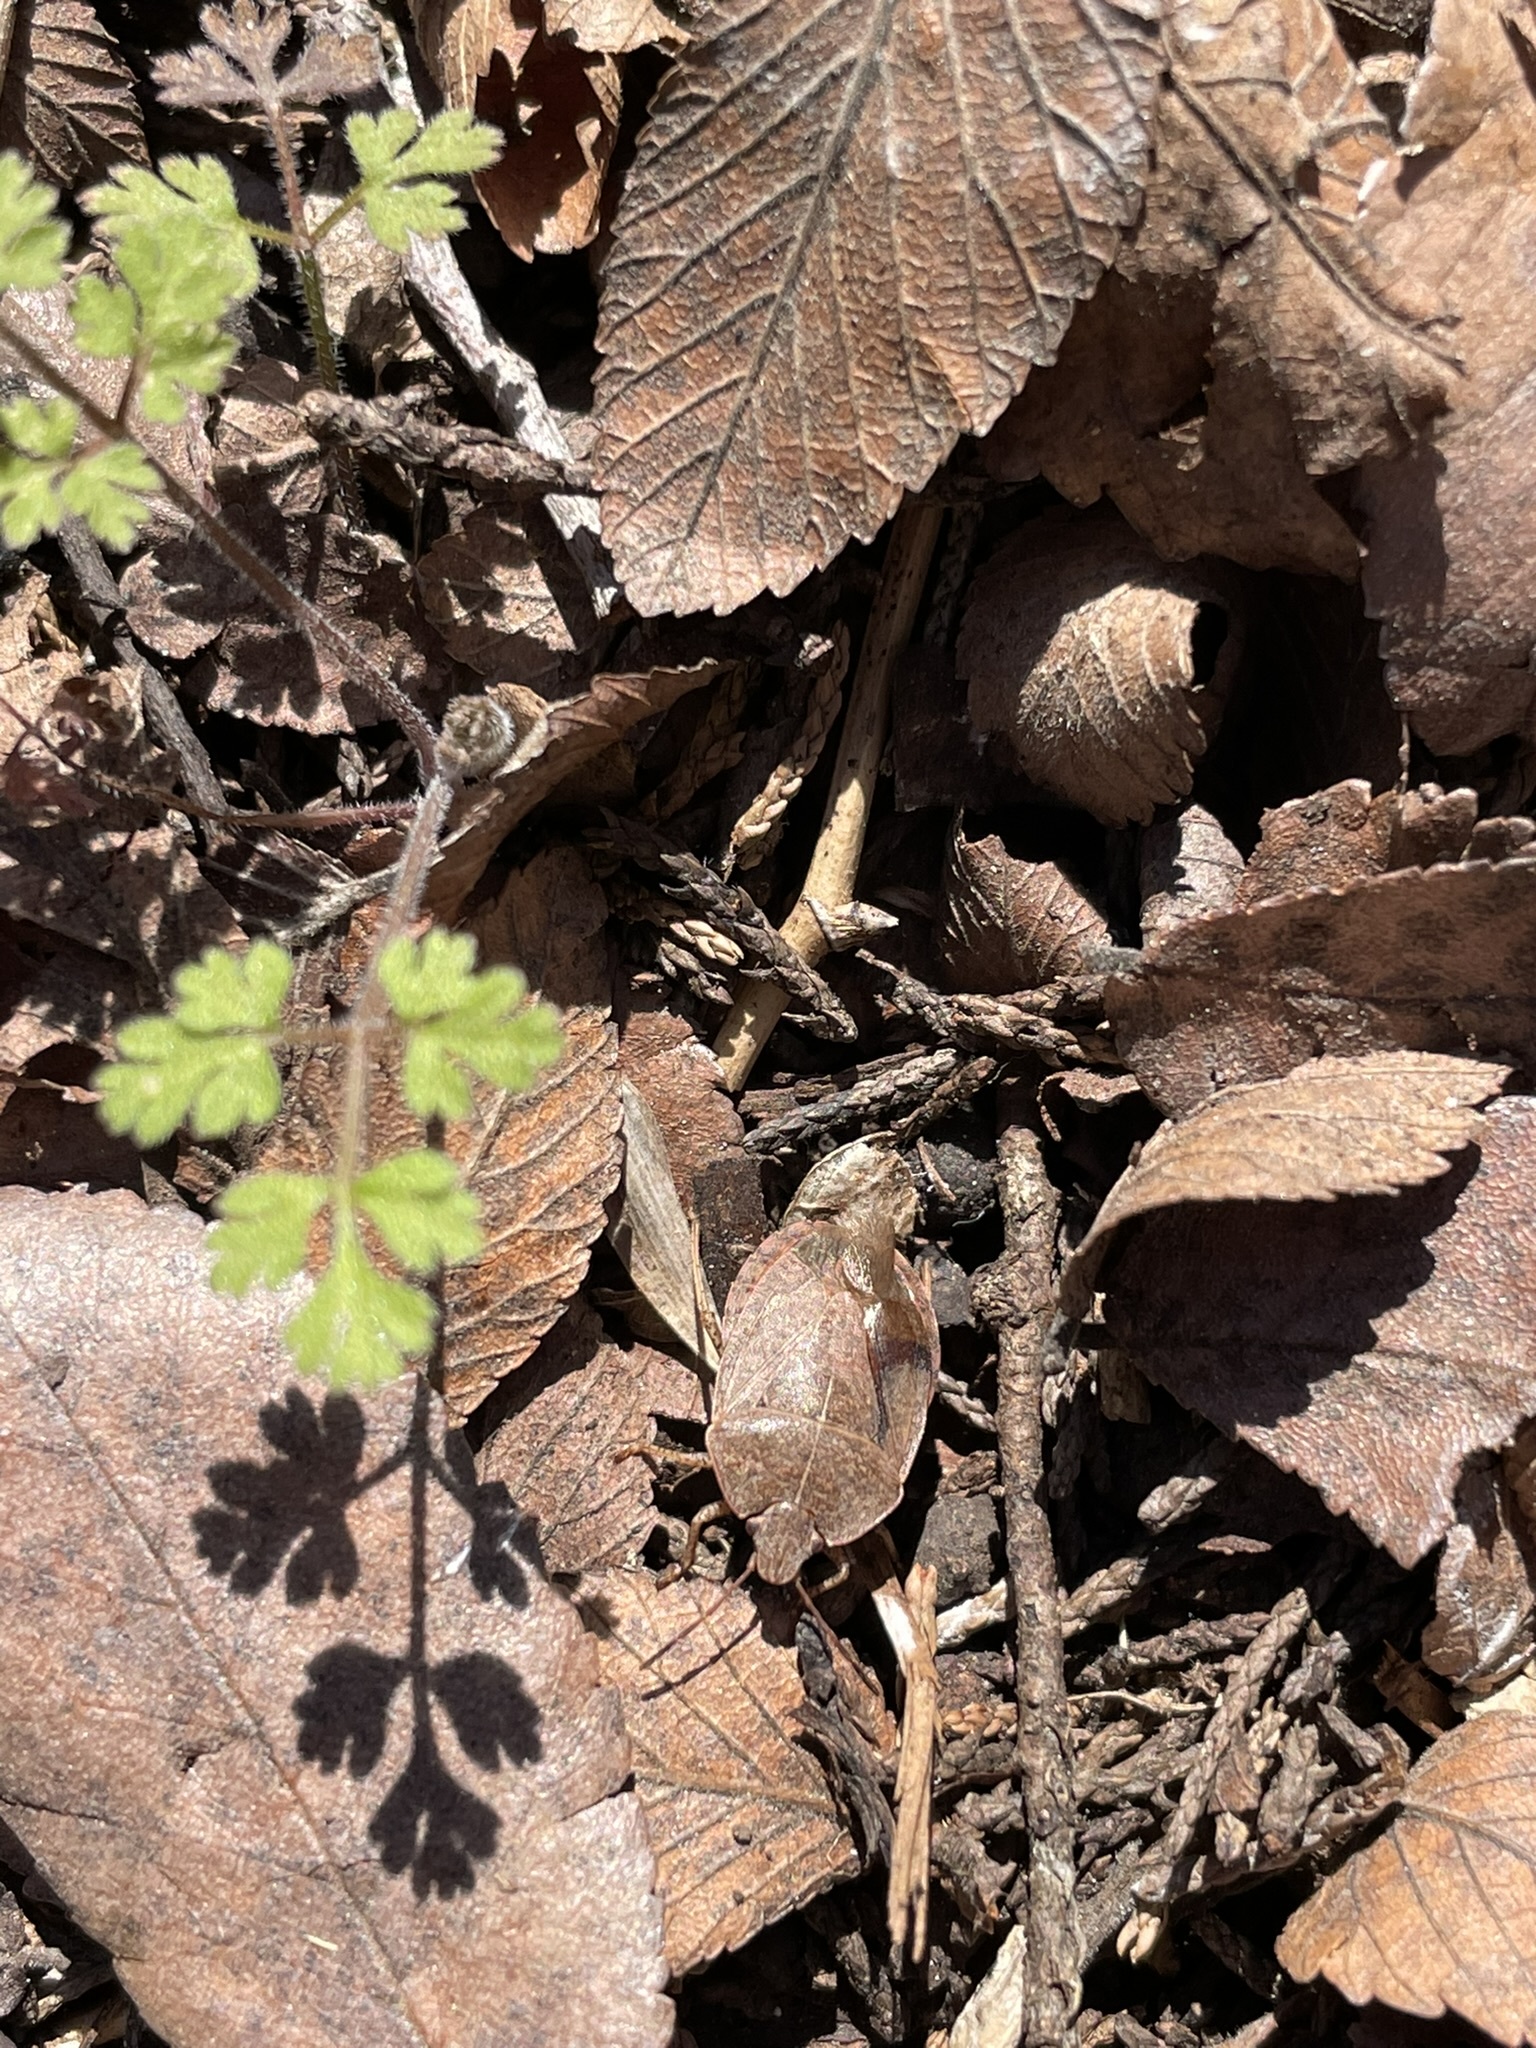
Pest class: stink_bug